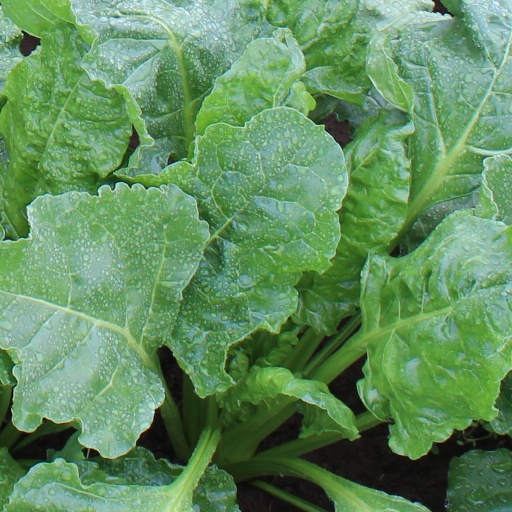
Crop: sugar beet